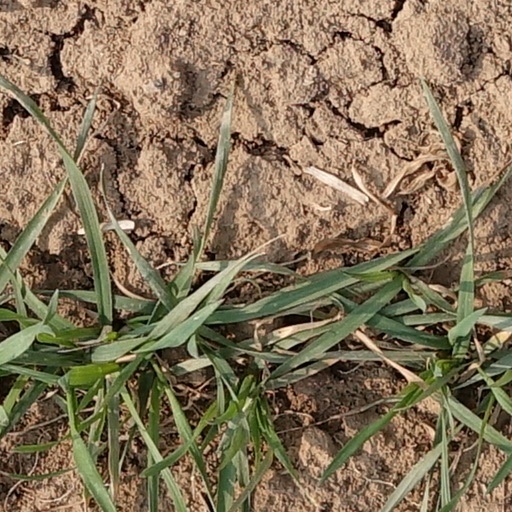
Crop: wheat